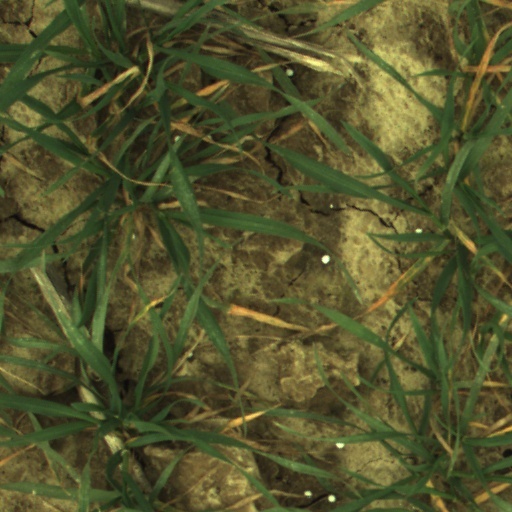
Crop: wheat